Cebu City's 2nd congressional district

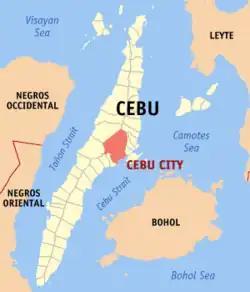
Location of Cebu City within Cebu

Cebu City's 2nd congressional district is one of the two congressional districts of the Philippines in the city of Cebu. It has been represented in the House of Representatives of the Philippines since 1987. The district consists of thirty four barangays of the city locally referred to as the "South District". It is currently represented in the 19th Congress by Eduardo Rama Jr. of the Lakas–CMD.